Eni Aluko

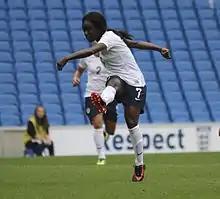
Aluko in 2014

When the WPS went into abeyance for the 2012 season, Aluko had already decided to return to England. She signed for Birmingham City, describing them as "more stable".